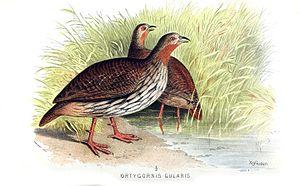
Le Francolin multiraie est une espèce d'oiseau vivant dans le sous-continent indien.